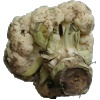
Label: cauliflower